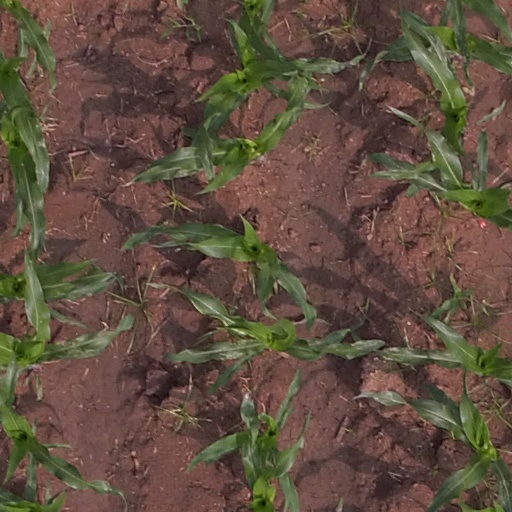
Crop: maize; corn